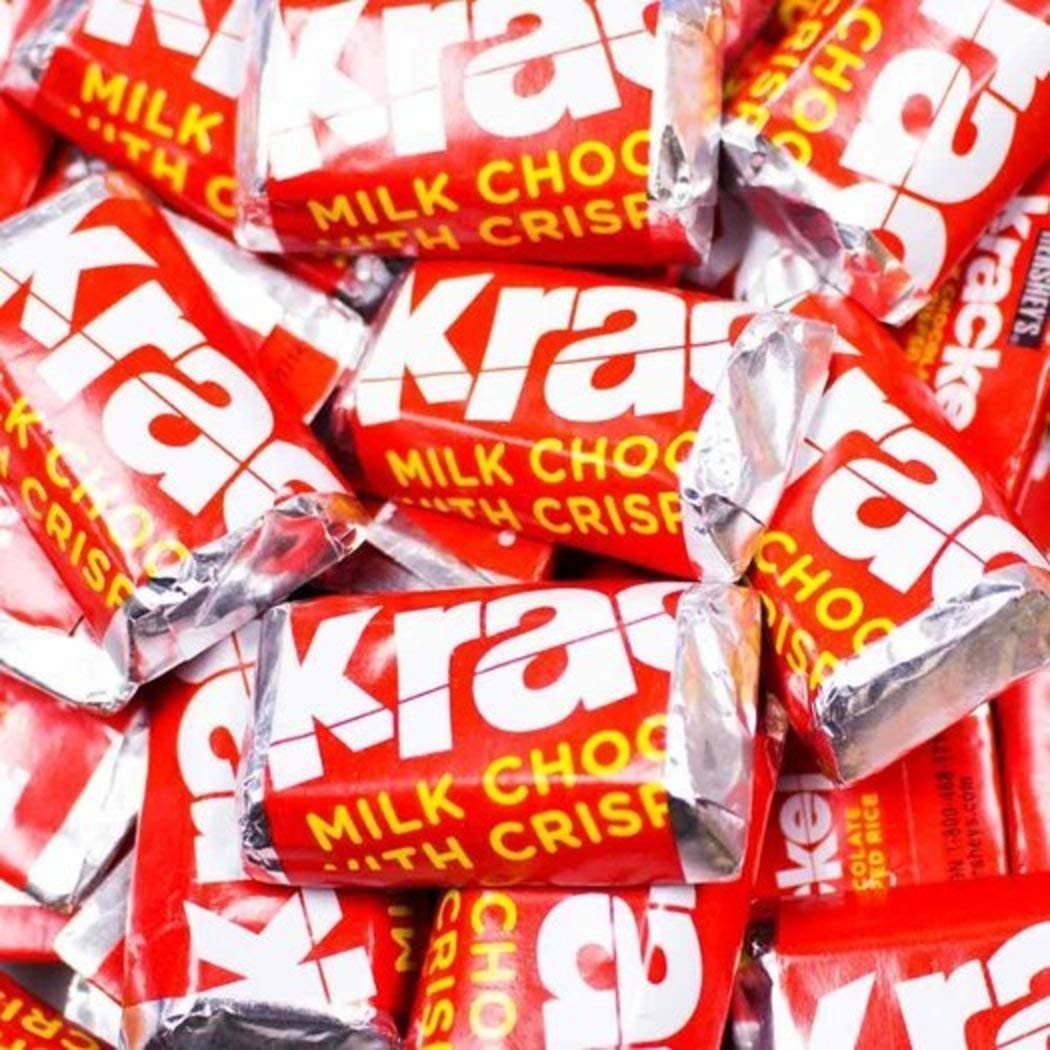
Item Name: Krackel Miniatures 3lb (approx 160pcs) - Milk Chocolate with Crisped Rice
Bullet Point 1: Approx. 54 Pieces Per Pound
Bullet Point 2: This Item Is Heat Sensitive And Will Ship With Cool Pack Packaging As Needed
Product Description: You will love this Krackel Miniatures 3lb bag. Whether buying a few gifts, setting up a candy buffet table, or creating DIY favors for your large event, WH Candy will make your event even sweeter. Enjoy an outstanding assortment of fresh, delicious treats at budget friendly prices. Purchase personalized Do-it-Yourself mini wrappers for your special occasion to make these favors even sweeter.
Value: 48.0
Unit: Ounce

Price: 34.99